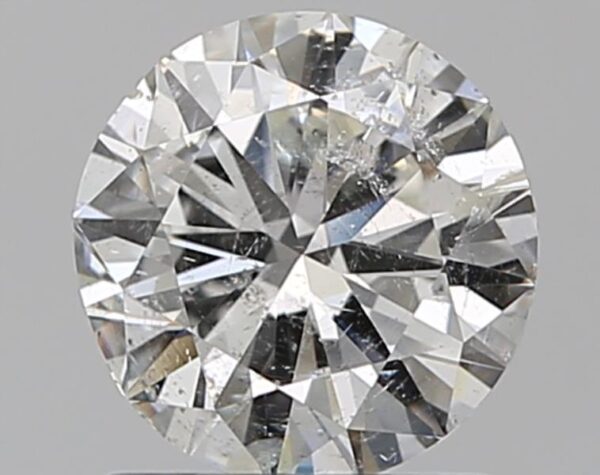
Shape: round
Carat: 1
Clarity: SI2
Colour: G
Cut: VG
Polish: VG
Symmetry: GD
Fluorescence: N
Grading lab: IGI
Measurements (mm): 6.44 x 6.34 x 3.81